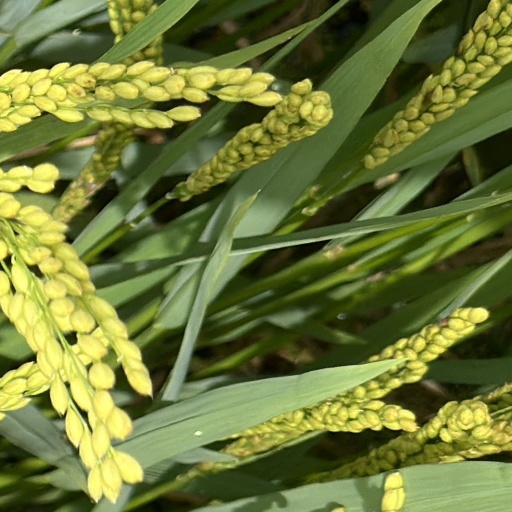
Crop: rice